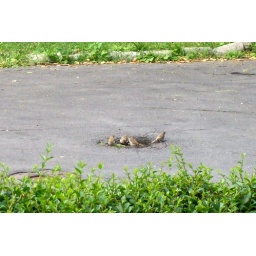
birds bathing in a pothole outside my house